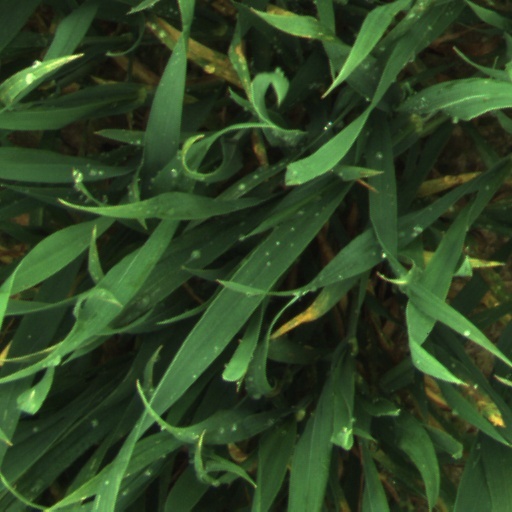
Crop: wheat